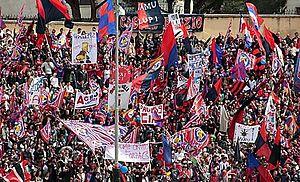
Le Cosenza Calcio 1914 est le principal club de football de Cosenza, en Calabre, refondé en 2007 à partir du nom et du palmarès d'une équipe fondée en 1914. Le club évolue en Serie B. Il obtient sa promotion en Serie B en remportant les séries éliminatoires en 2017-2018.